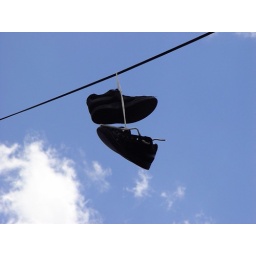
A pair of shoes on a telephone line in Rod Bay, Sydney